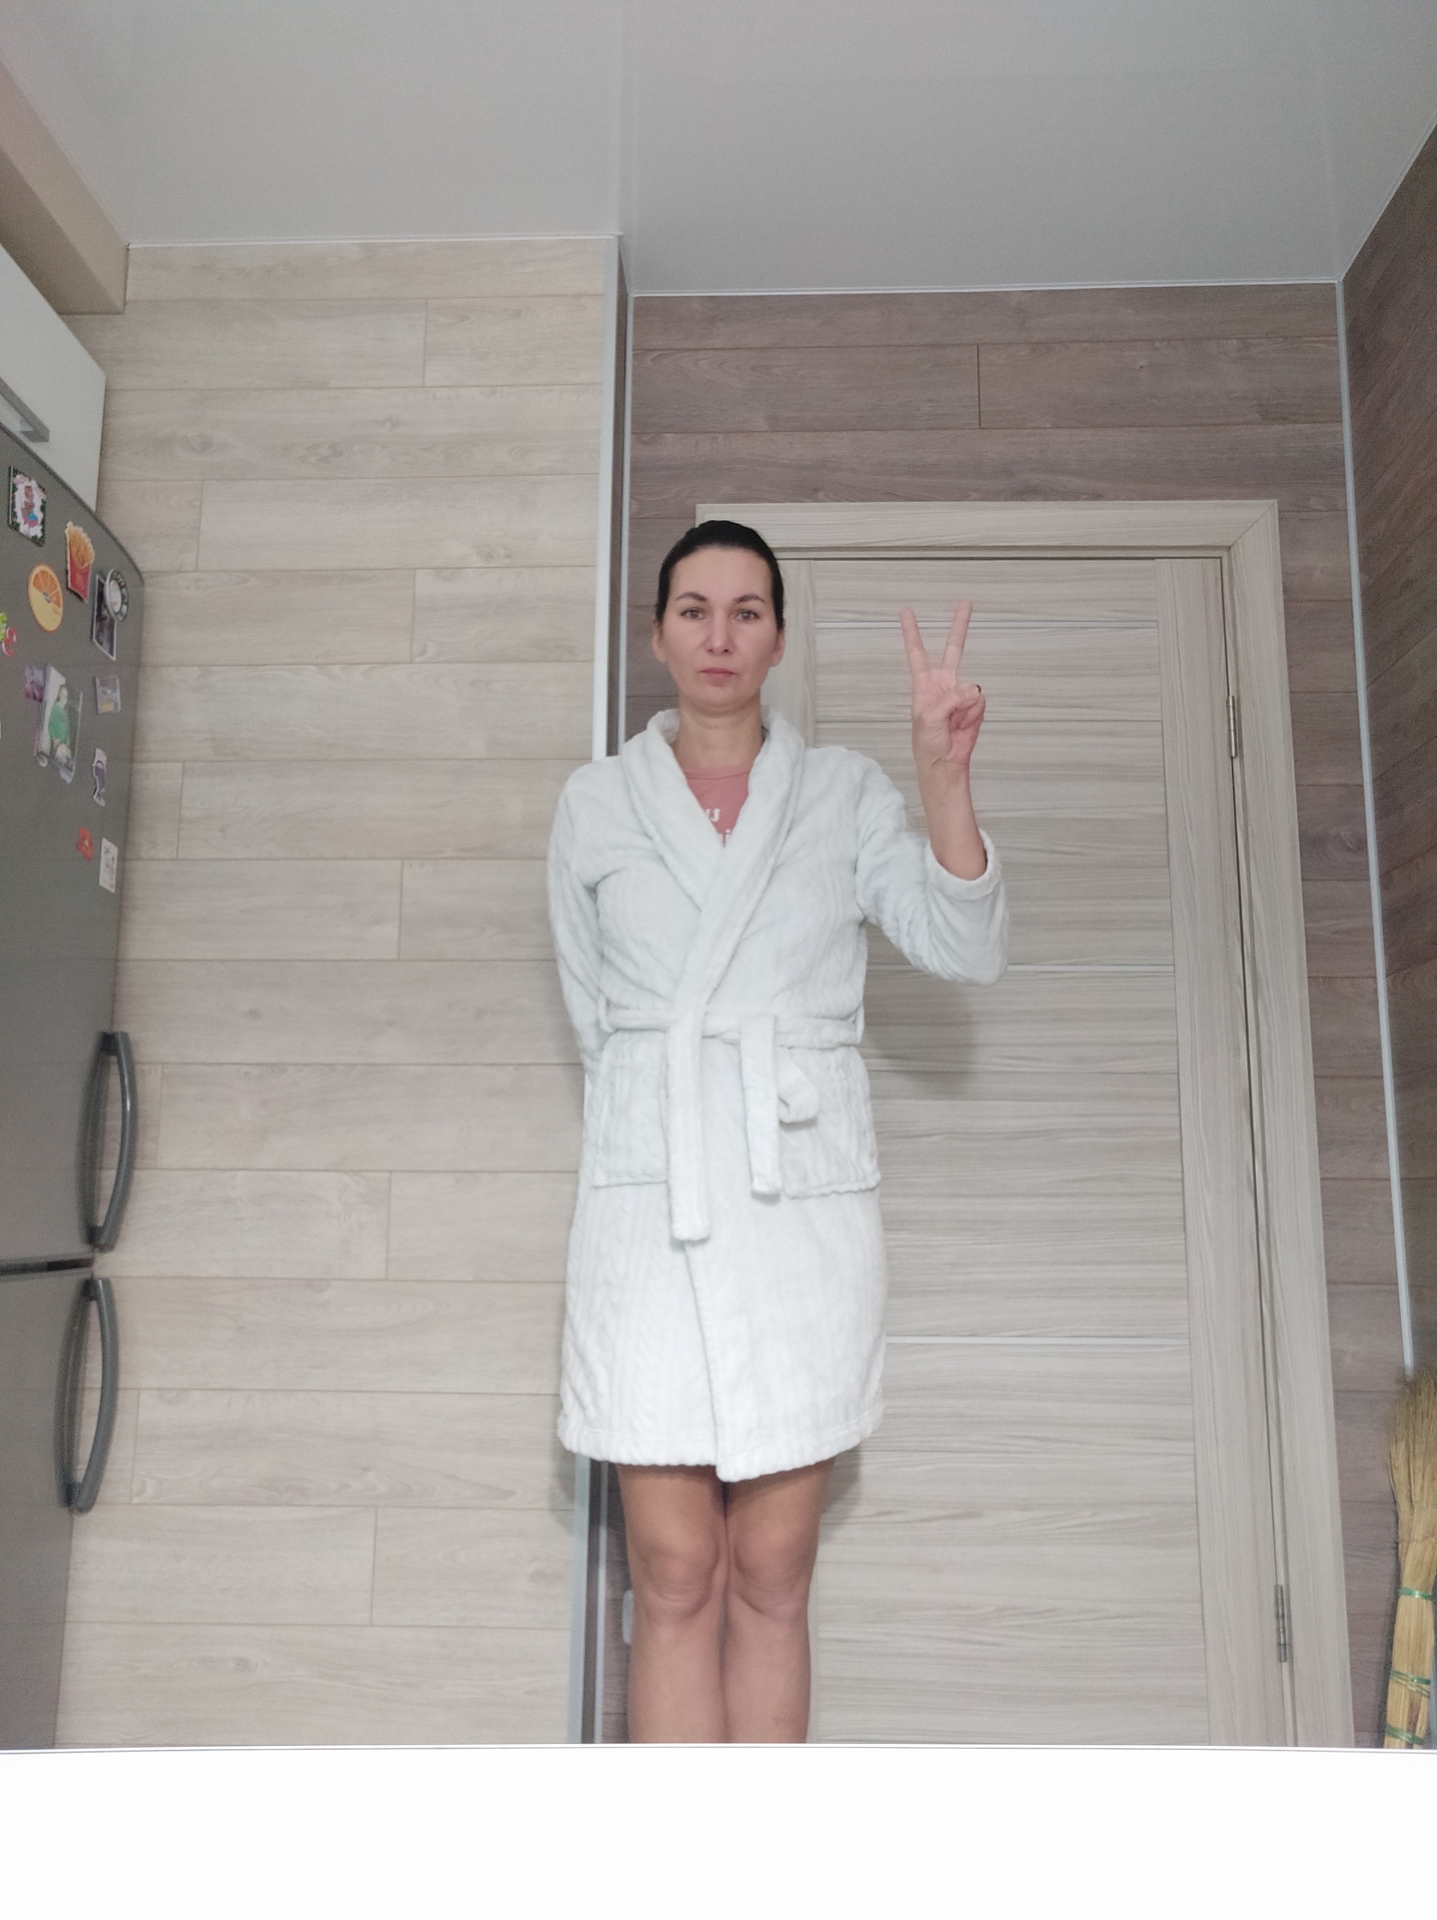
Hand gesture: peace